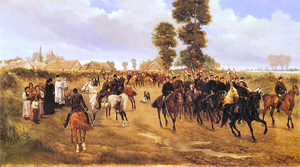
Limeray est une commune française du département d'Indre-et-Loire, en région Centre-Val de Loire, à égale distance de Blois et de Tours, et à 5 km en amont d'Amboise.